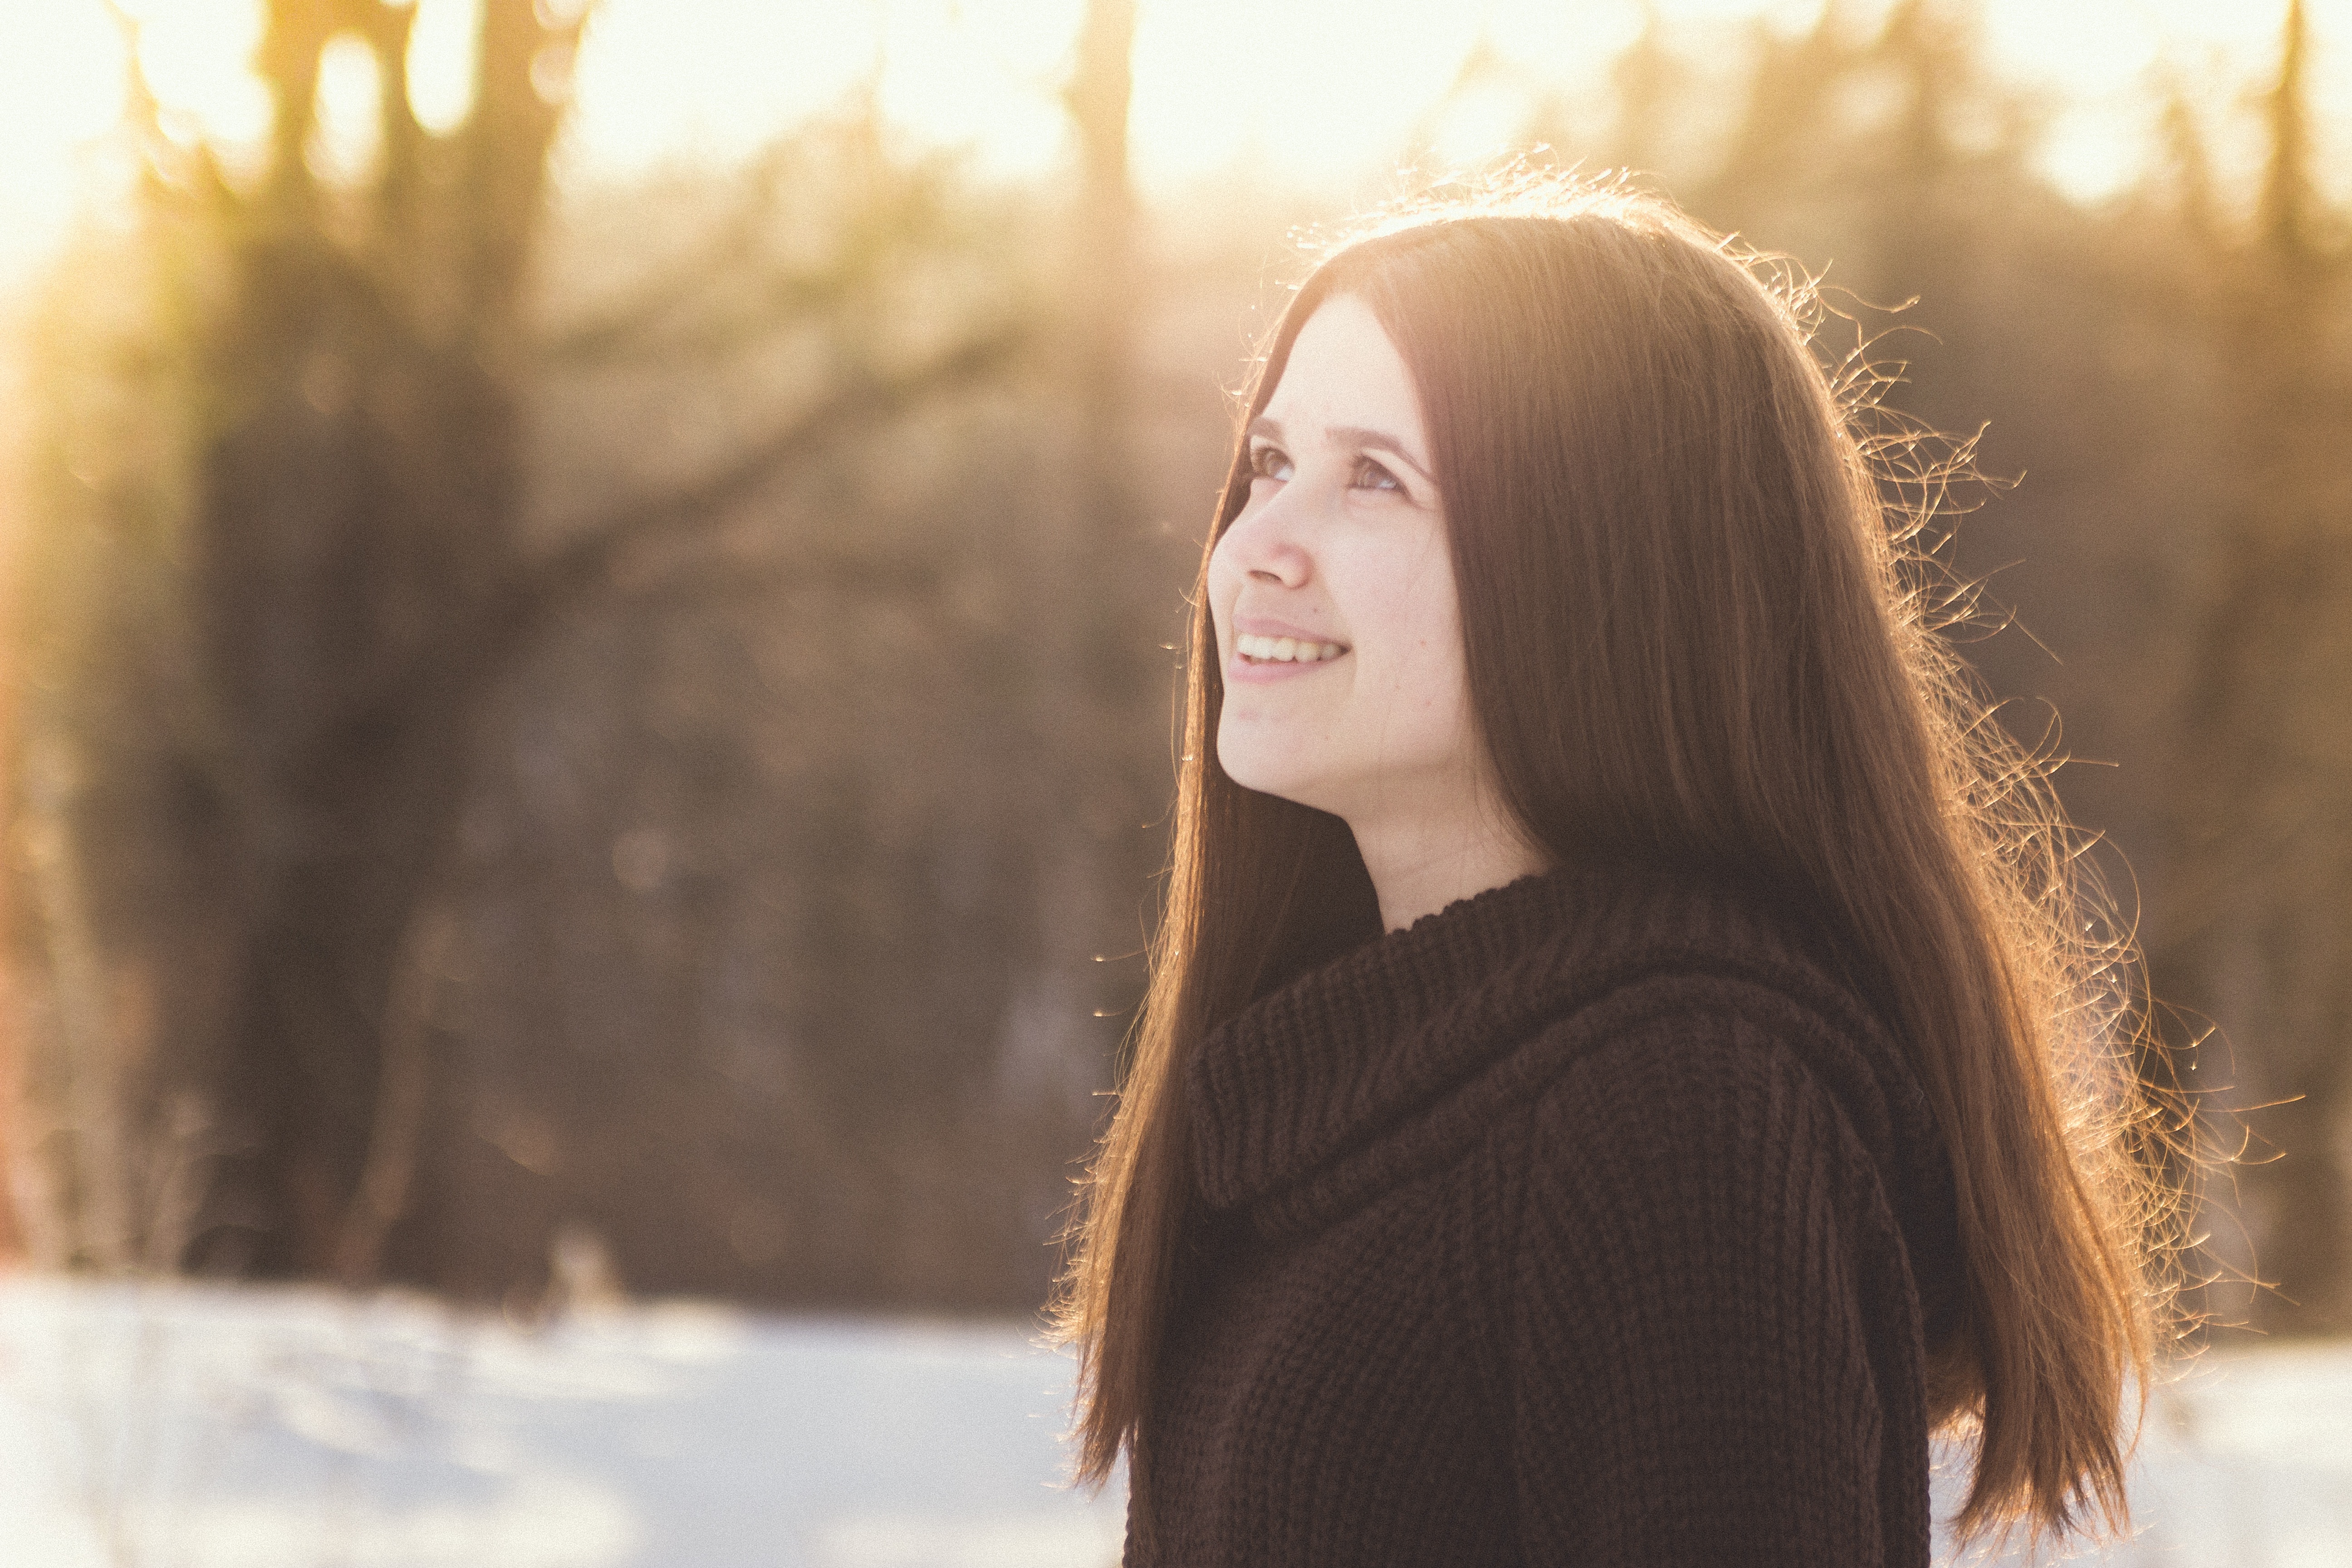
nature, forest, person, winter, girl, woman, hair, sunset, photography, sunlight, morning, portrait, model, spring, autumn, fashion, season, smile, long hair, dress, eye, photograph, beauty, joy, story, emotion, photo shoot, brown hair, portrait photography